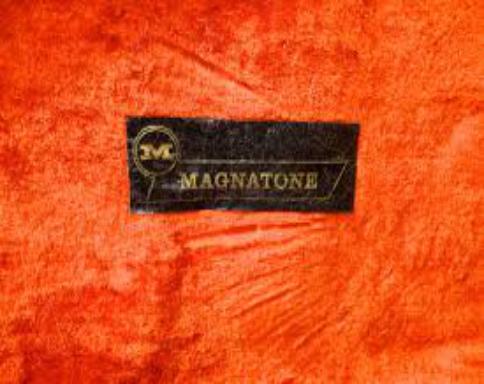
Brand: magnatone
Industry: Electronic